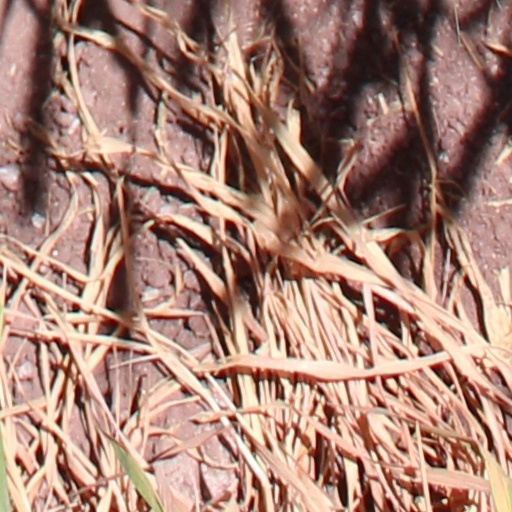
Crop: wheat